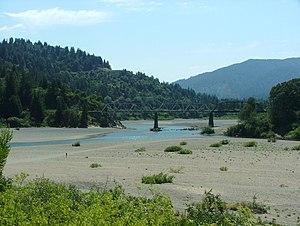
Le fleuve Eel est un fleuve de Californie long d'environ 322 kilomètres.